Candela Francisco

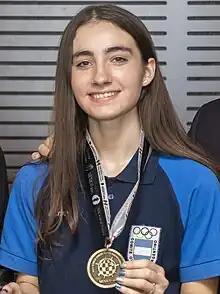
Candela Francisco in 2023

Candela Belén Francisco Guecamburu (born 14 August 2006) is an Argentinian chess player who holds the title of Woman Grandmaster (WGM). She is the 2023 World Junior Girls' Champion.